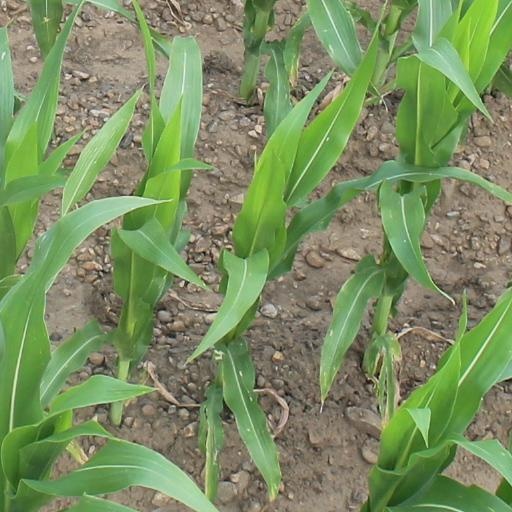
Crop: maize; corn